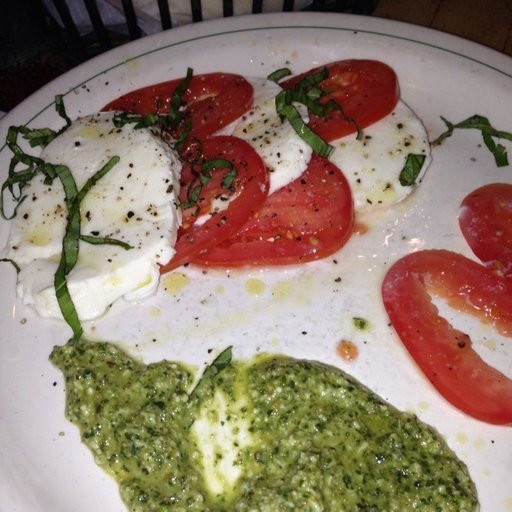
Label: caprese_salad